Action off Cape Bougaroun

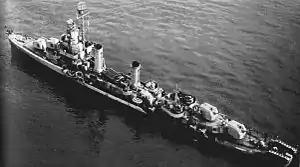

Kampfgeschwader 26 began operations over the Mediterranean as a torpedo-bomber unit in early 1941. II./KG 26 was equipped with He 111 torpedo-bombers and III./KG 26 flew Junkers Ju 88 torpedo-bombers and practiced (pincer-attacks) when a "Staffel" of torpedo-bombers swarmed targets, to prevent them from maneuvering as they could to evade torpedoes dropped from one direction. A specialist "Luftwaffe" unit, "Kampfgeschwader 100" (KG 100) had been transferred from Italy to a base near Marseilles in July 1943, having received more than fifty Dornier Do 217 (special combat aircraft).